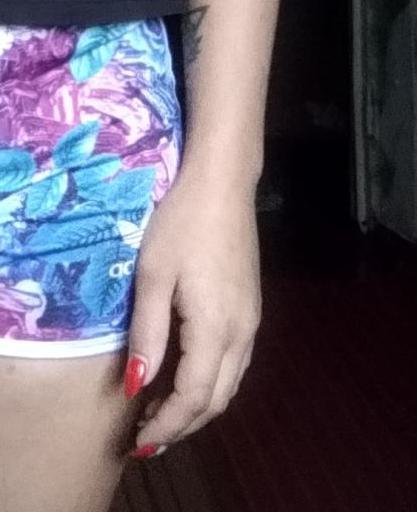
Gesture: no_gesture